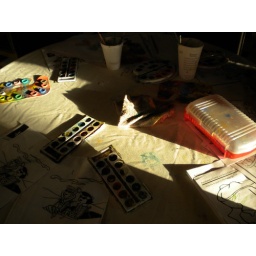
Kids water color table in the dining room